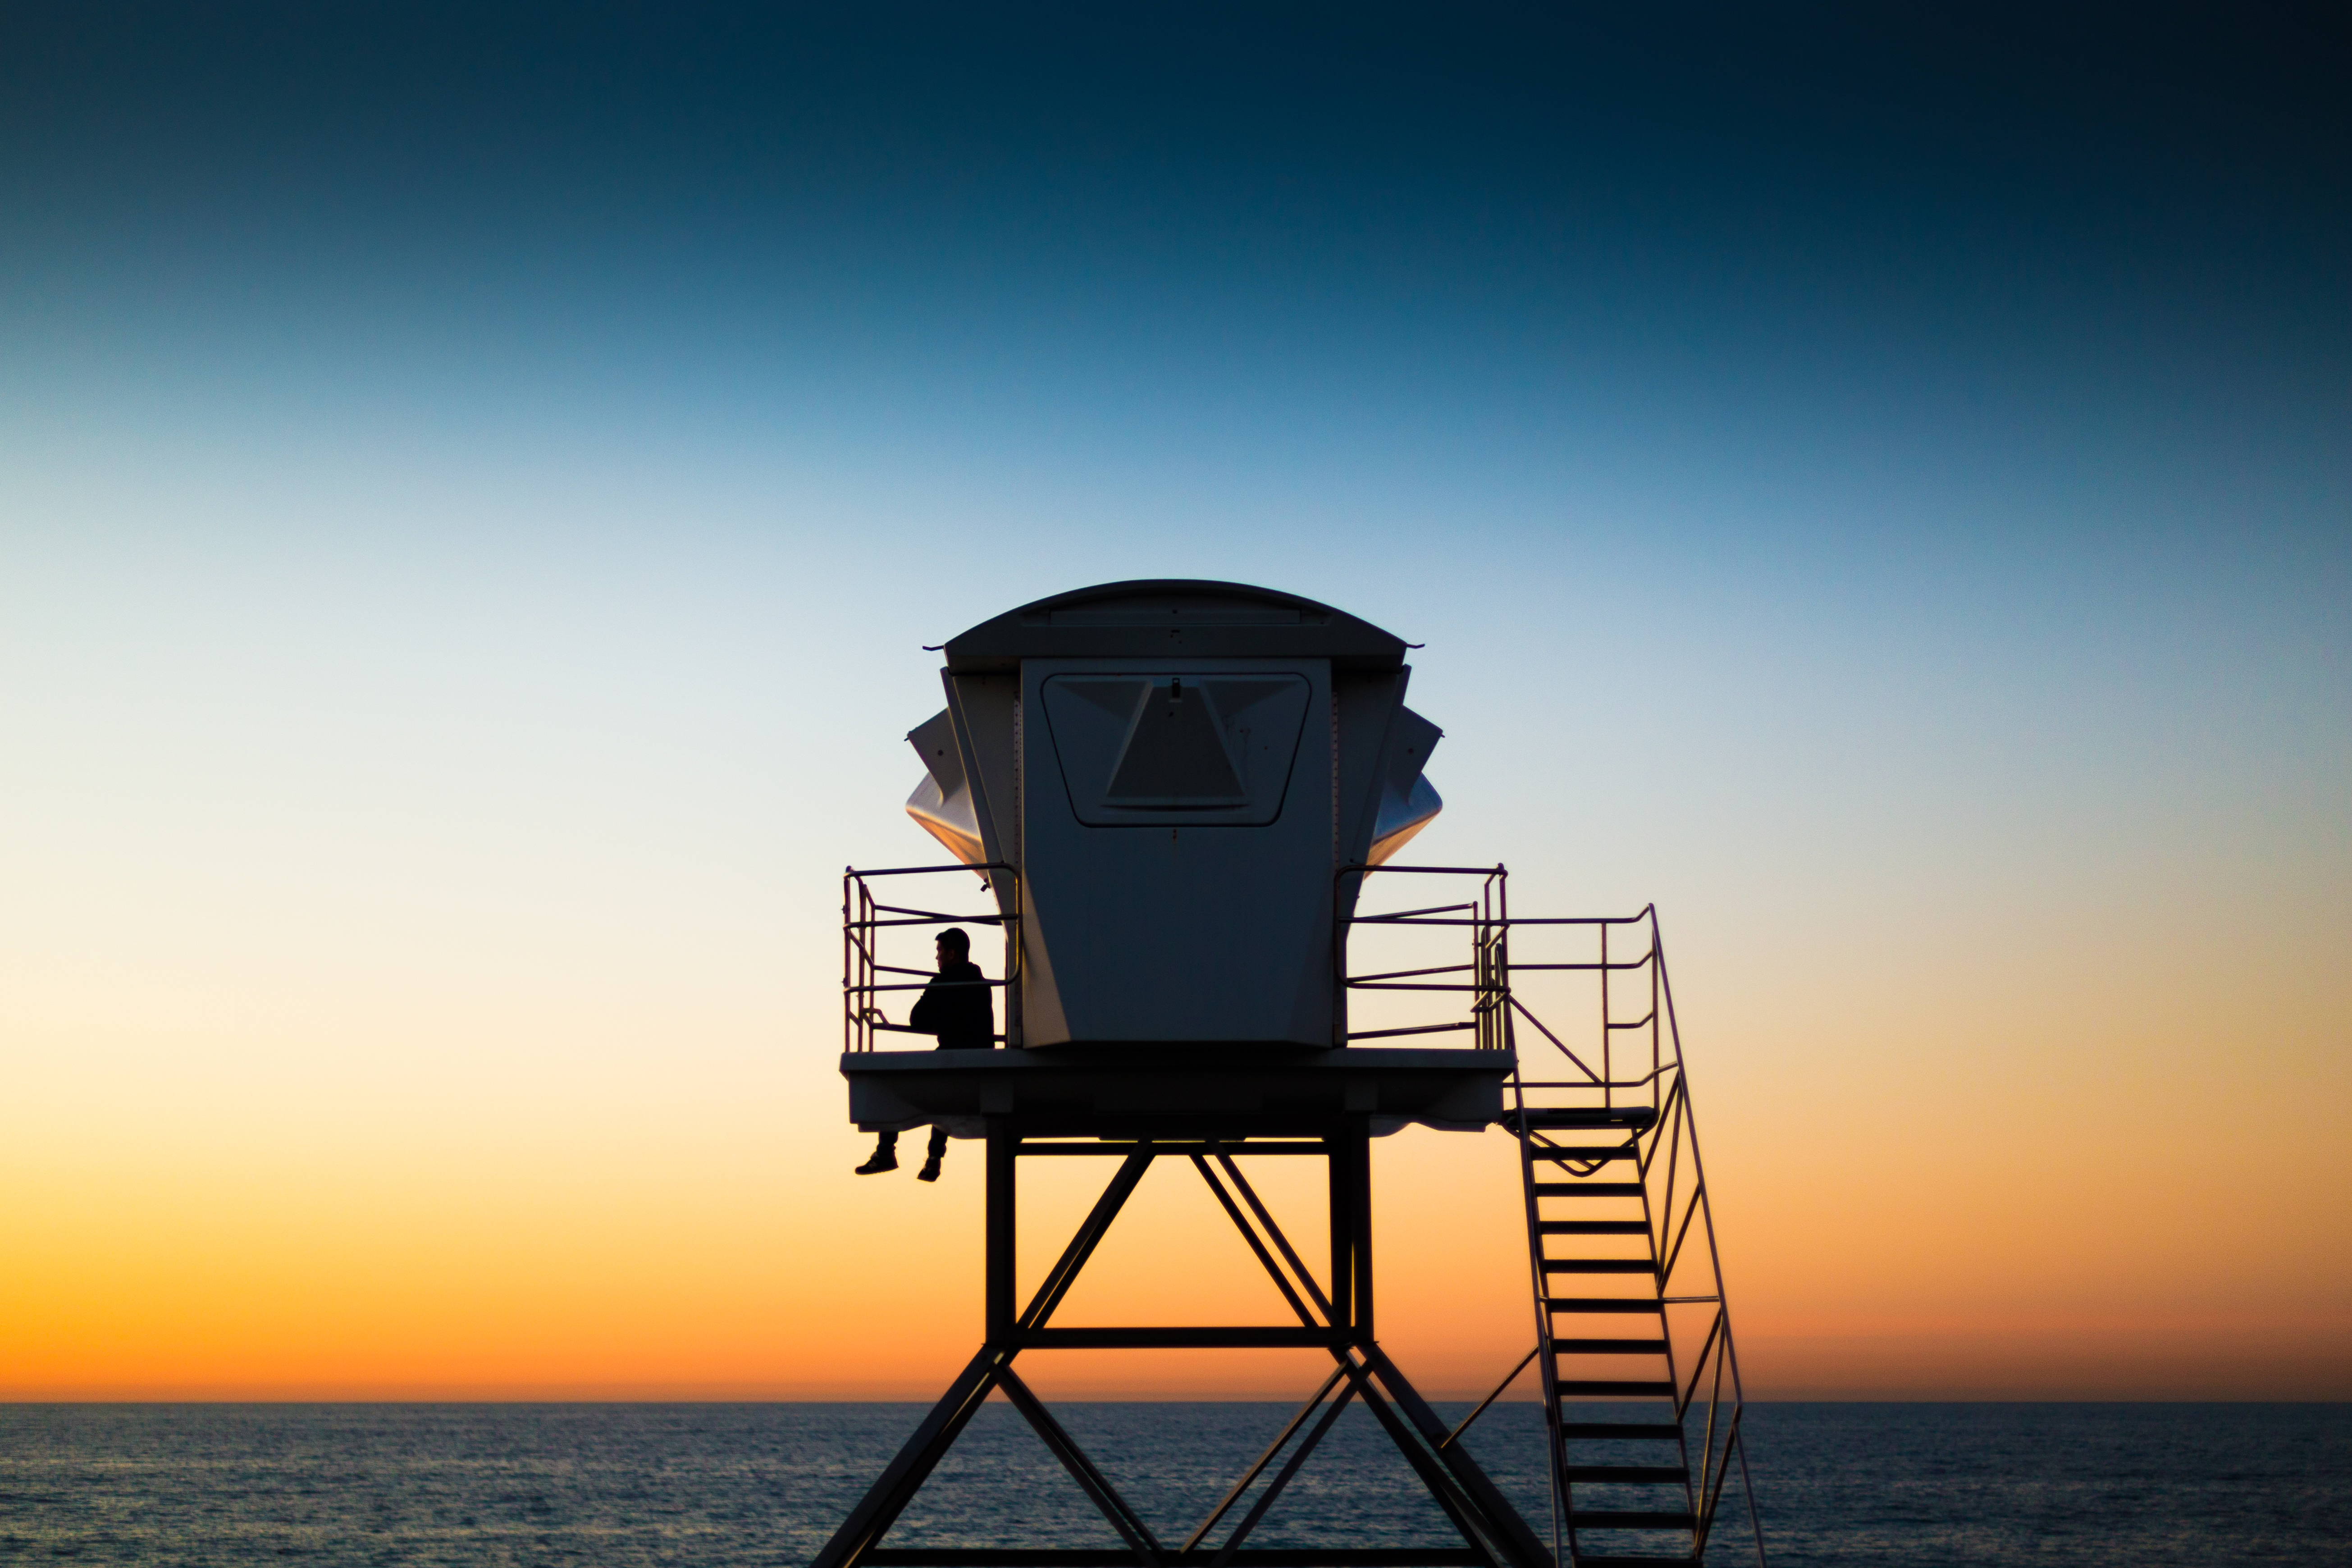
beach, sea, horizon, sky, sunset, evening, reflection, tower, blue